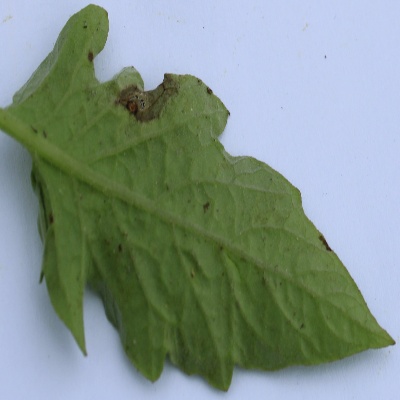
Crop: Tomato
Condition: septoria leaf spot